Lawyer Viswanath

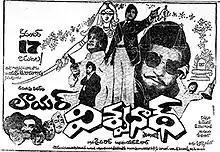
Theatrical release poster

Lawyer Viswanath is a 1978 Indian Telugu-language action film produced by Y. V. Rao and directed by S. D. Lal. The film stars N. T. Rama Rao and Jayasudha, with music composed by Satyam. It is a remake of the Hindi film "Vishwanath" (1978). It underperformed commercially.